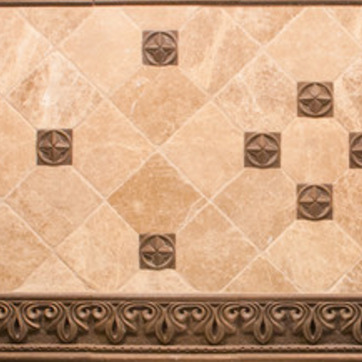
Material: tile